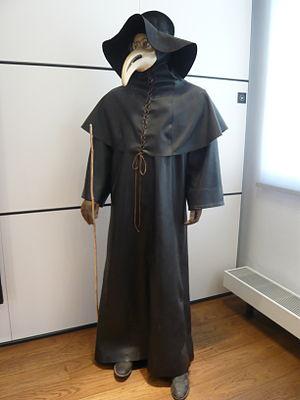
Médecin de la peste Il porte un costume entièrement fait de cuir qui était une carapace efficace contre les puces. Il portait un masque orné d'un bec rempli d’herbes odoriférantes pour masquer l’odeur des cadavres. Pour terminer, une paire de bésicles protégeait les yeux. La baguette servait à soulever les habits des malades.